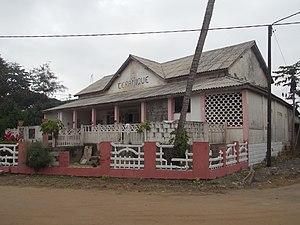
Centre céramique de Grand-Bassam